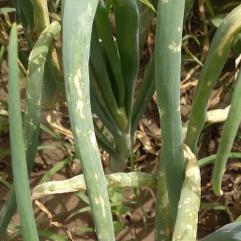
Crop: Onion
Condition: alternaria-d